Ada Ciganlija

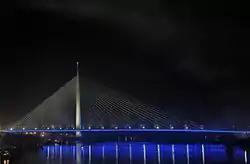
Ada Bridge, opened for traffic on 1 January 2012

For decades, Ada Ciganlija was popular among loners and fishermen, including the famous actor Pavle Vujisić. After his death in 1988, it was proposed that the access road to Ada should be named after him, but another street in the new neighborhood of Altina in Zemun was later named after him. Other famous bohemians which dwelled occasionally on Ada after the 1960s were actor Dragan Nikolić, writers Momo Kapor and Zuko Džumhur and opera singers and Milka Stojanović. Nobelist author Ivo Andrić called Ada the "Boka Kotorska of Belgrade" and the "Green jewel of our Pannonian rivers".